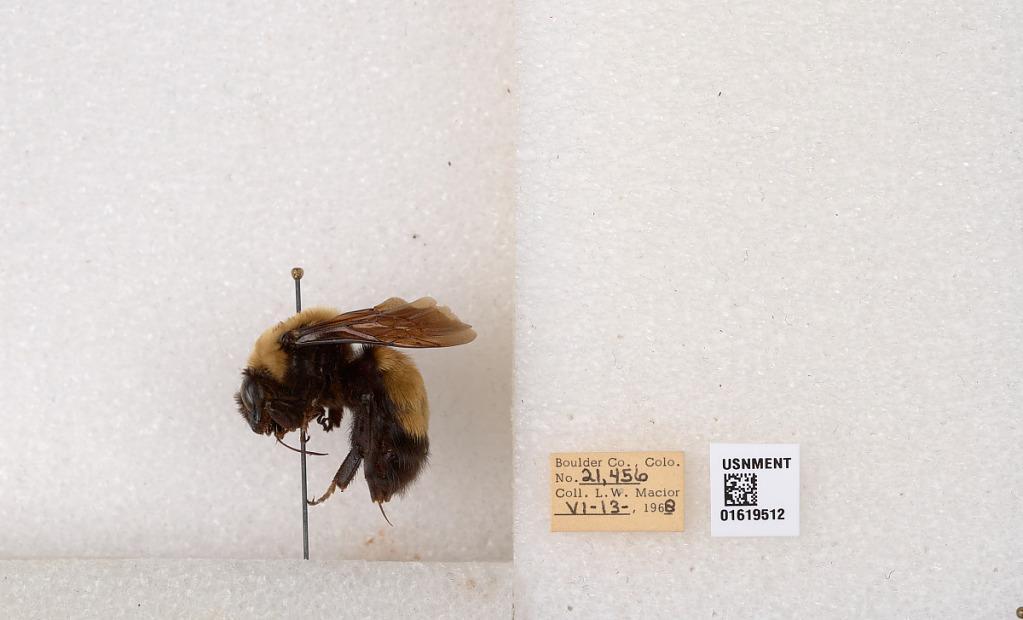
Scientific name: Bombus (Bombus) nevadensis Cresson